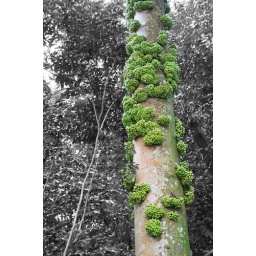
Spotted this tree at a forest reserve in the city, the tree &amp;quot;fruits&amp;quot; caught my eyes........ Amazing nature!